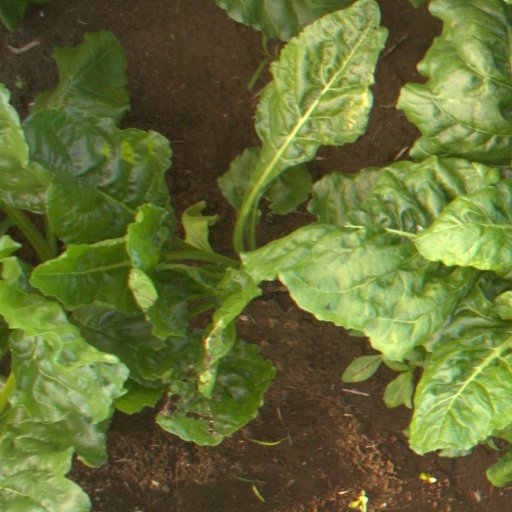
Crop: sugar beet